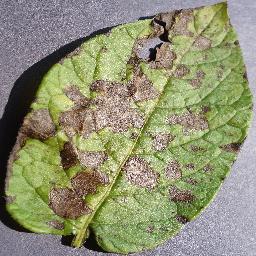
Etiqueta: Tizon_Temprano